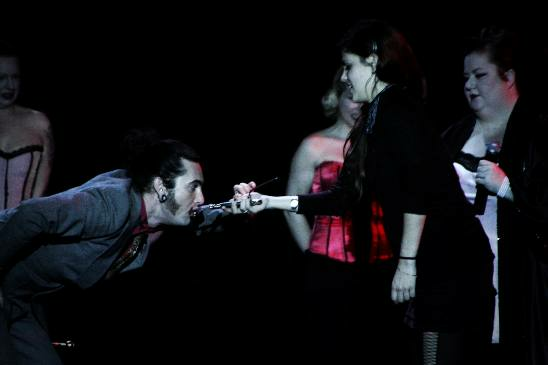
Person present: Yes